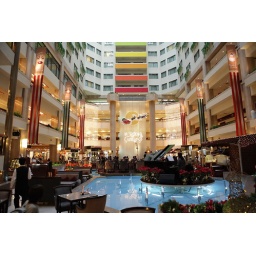
Howard plaza Hotel ground floor hotel. Service is good in this hotelEF 24-70mm L f/2.8 USM + EOS 5D